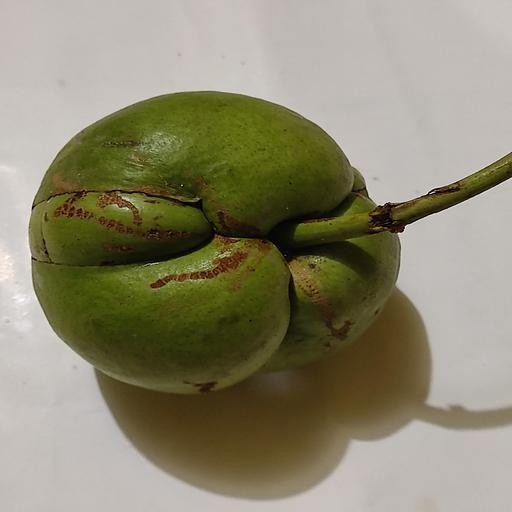
Crop type: Elephant Apple